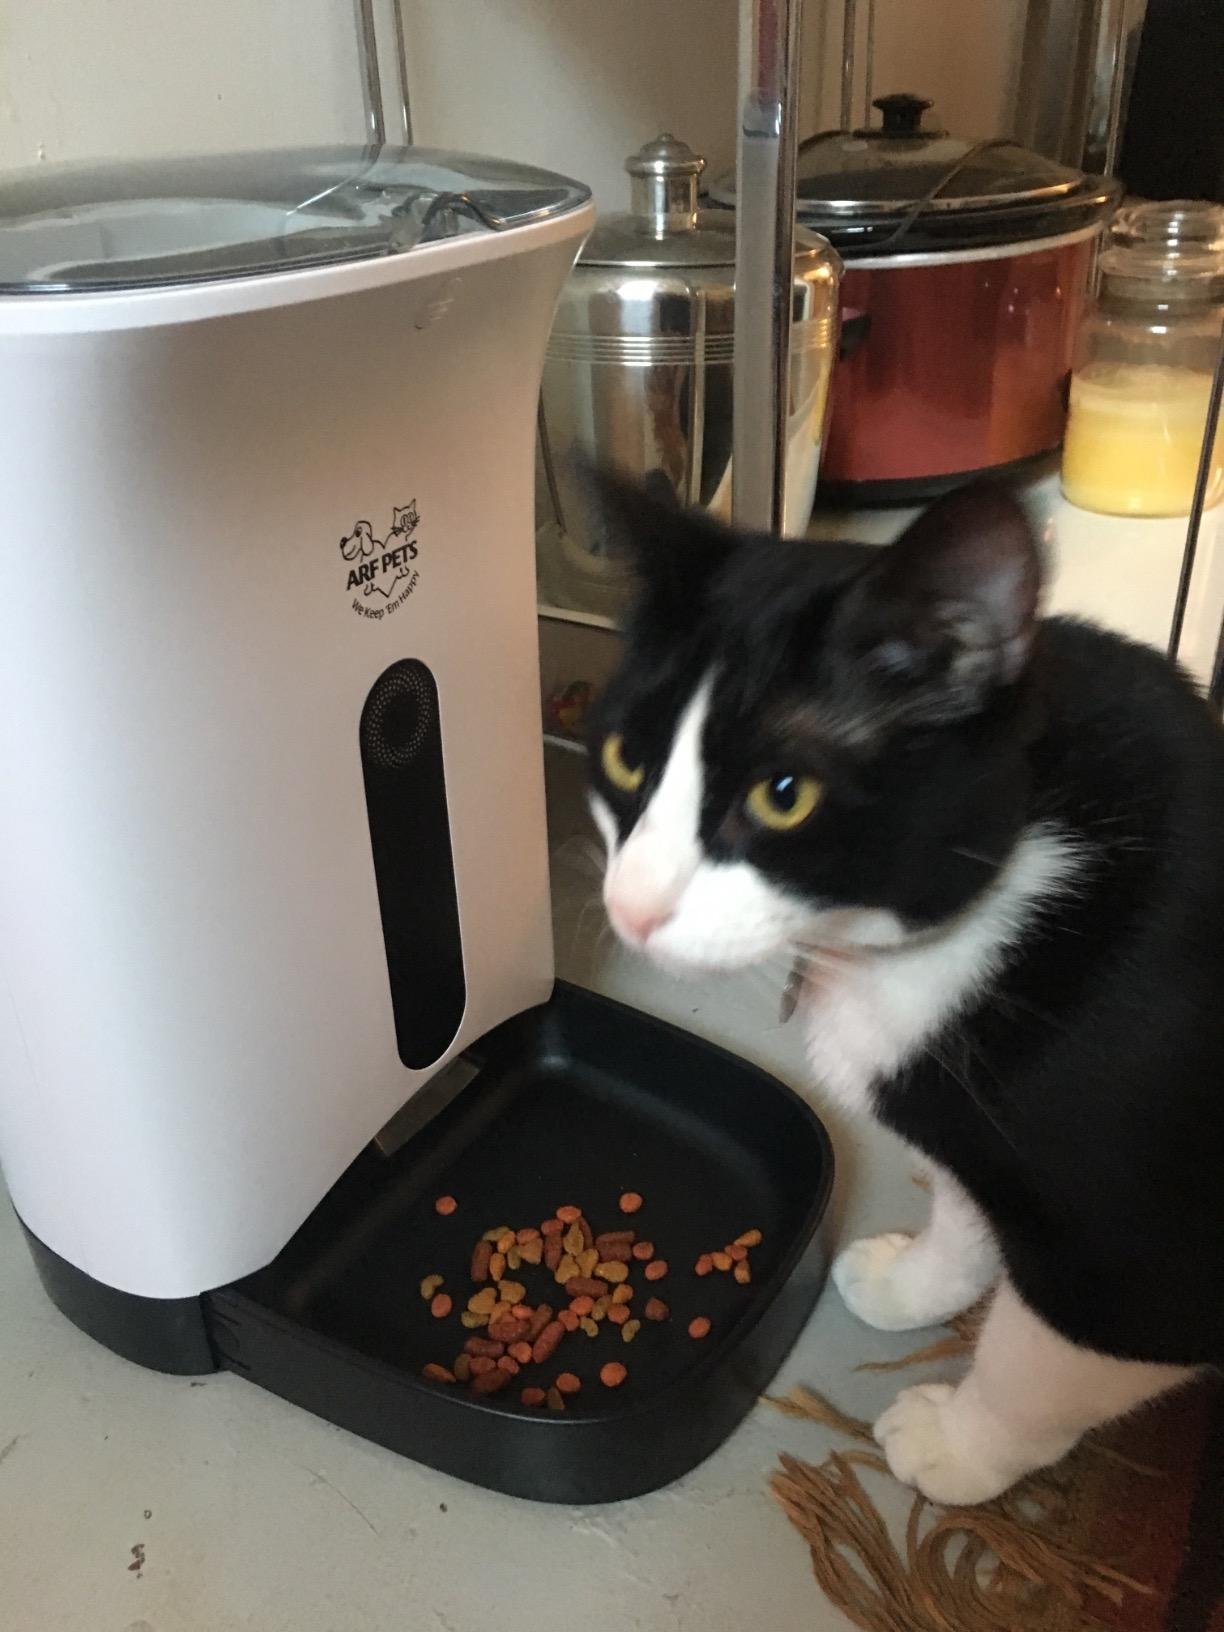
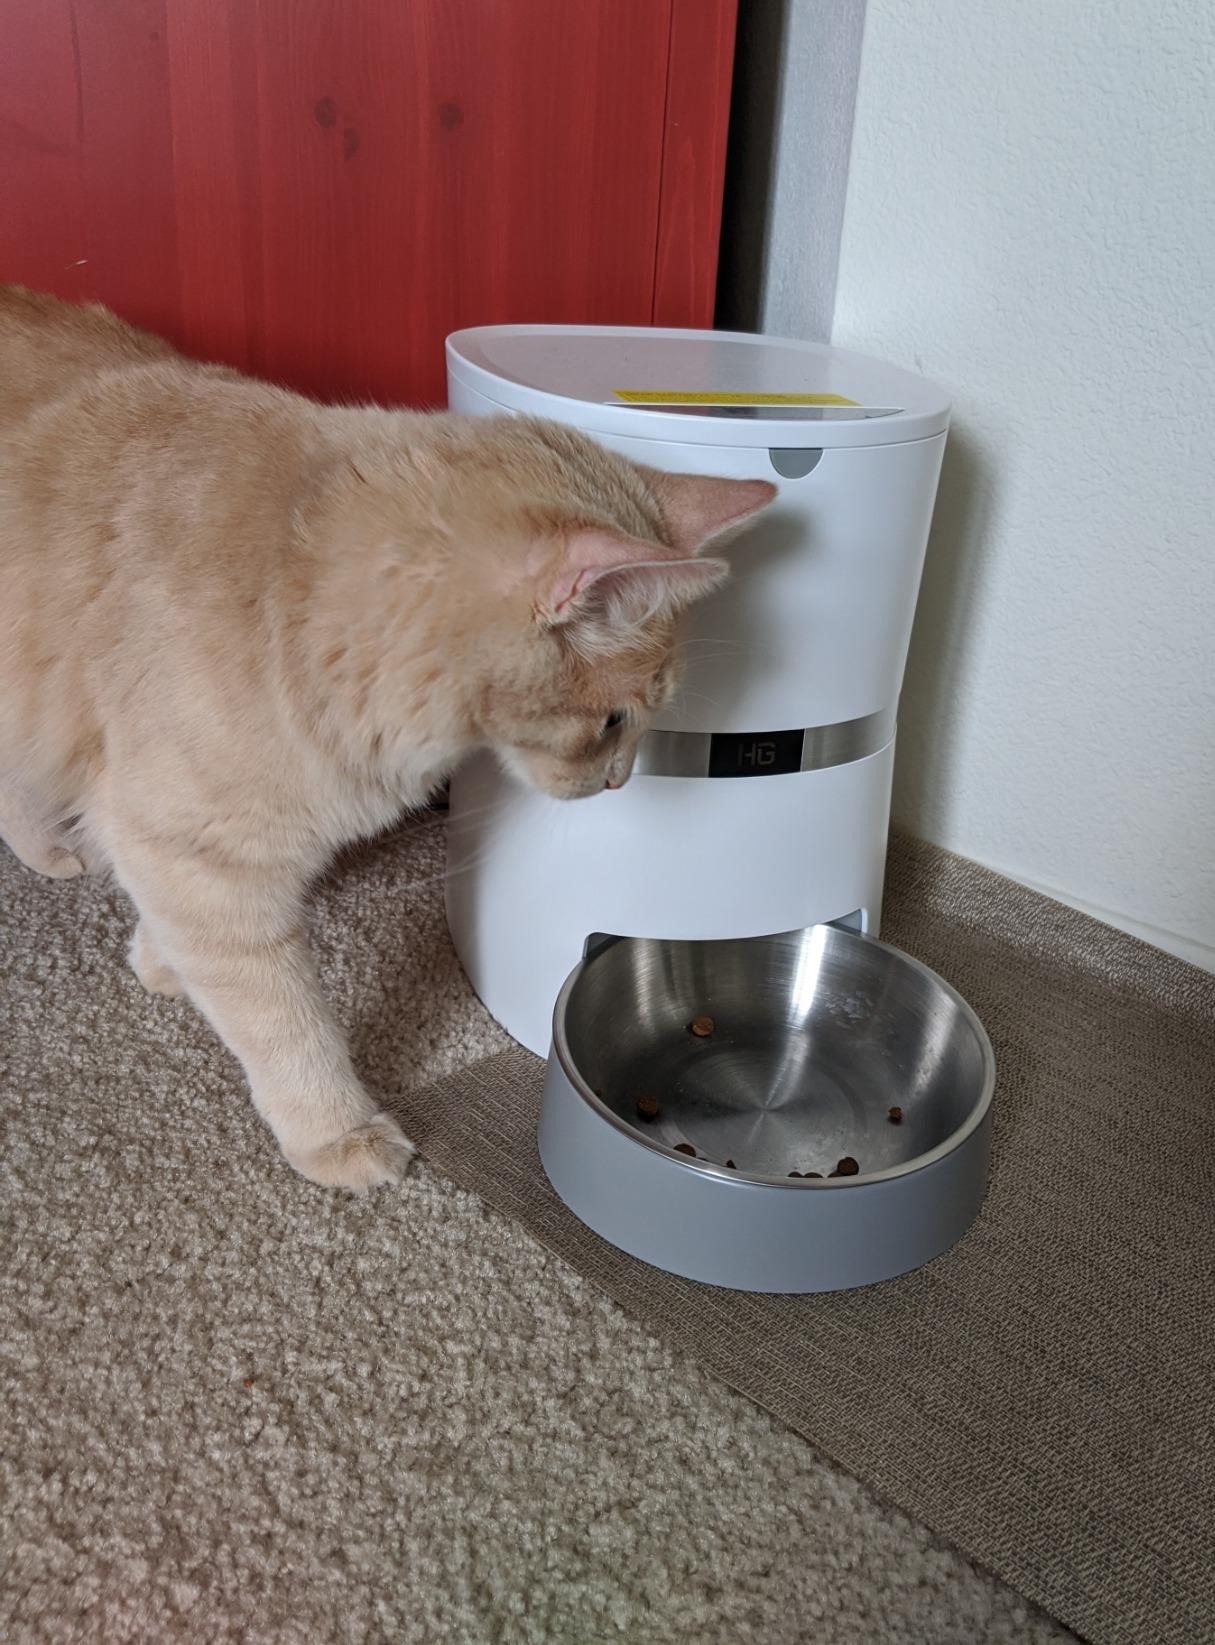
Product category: items_feeder
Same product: no